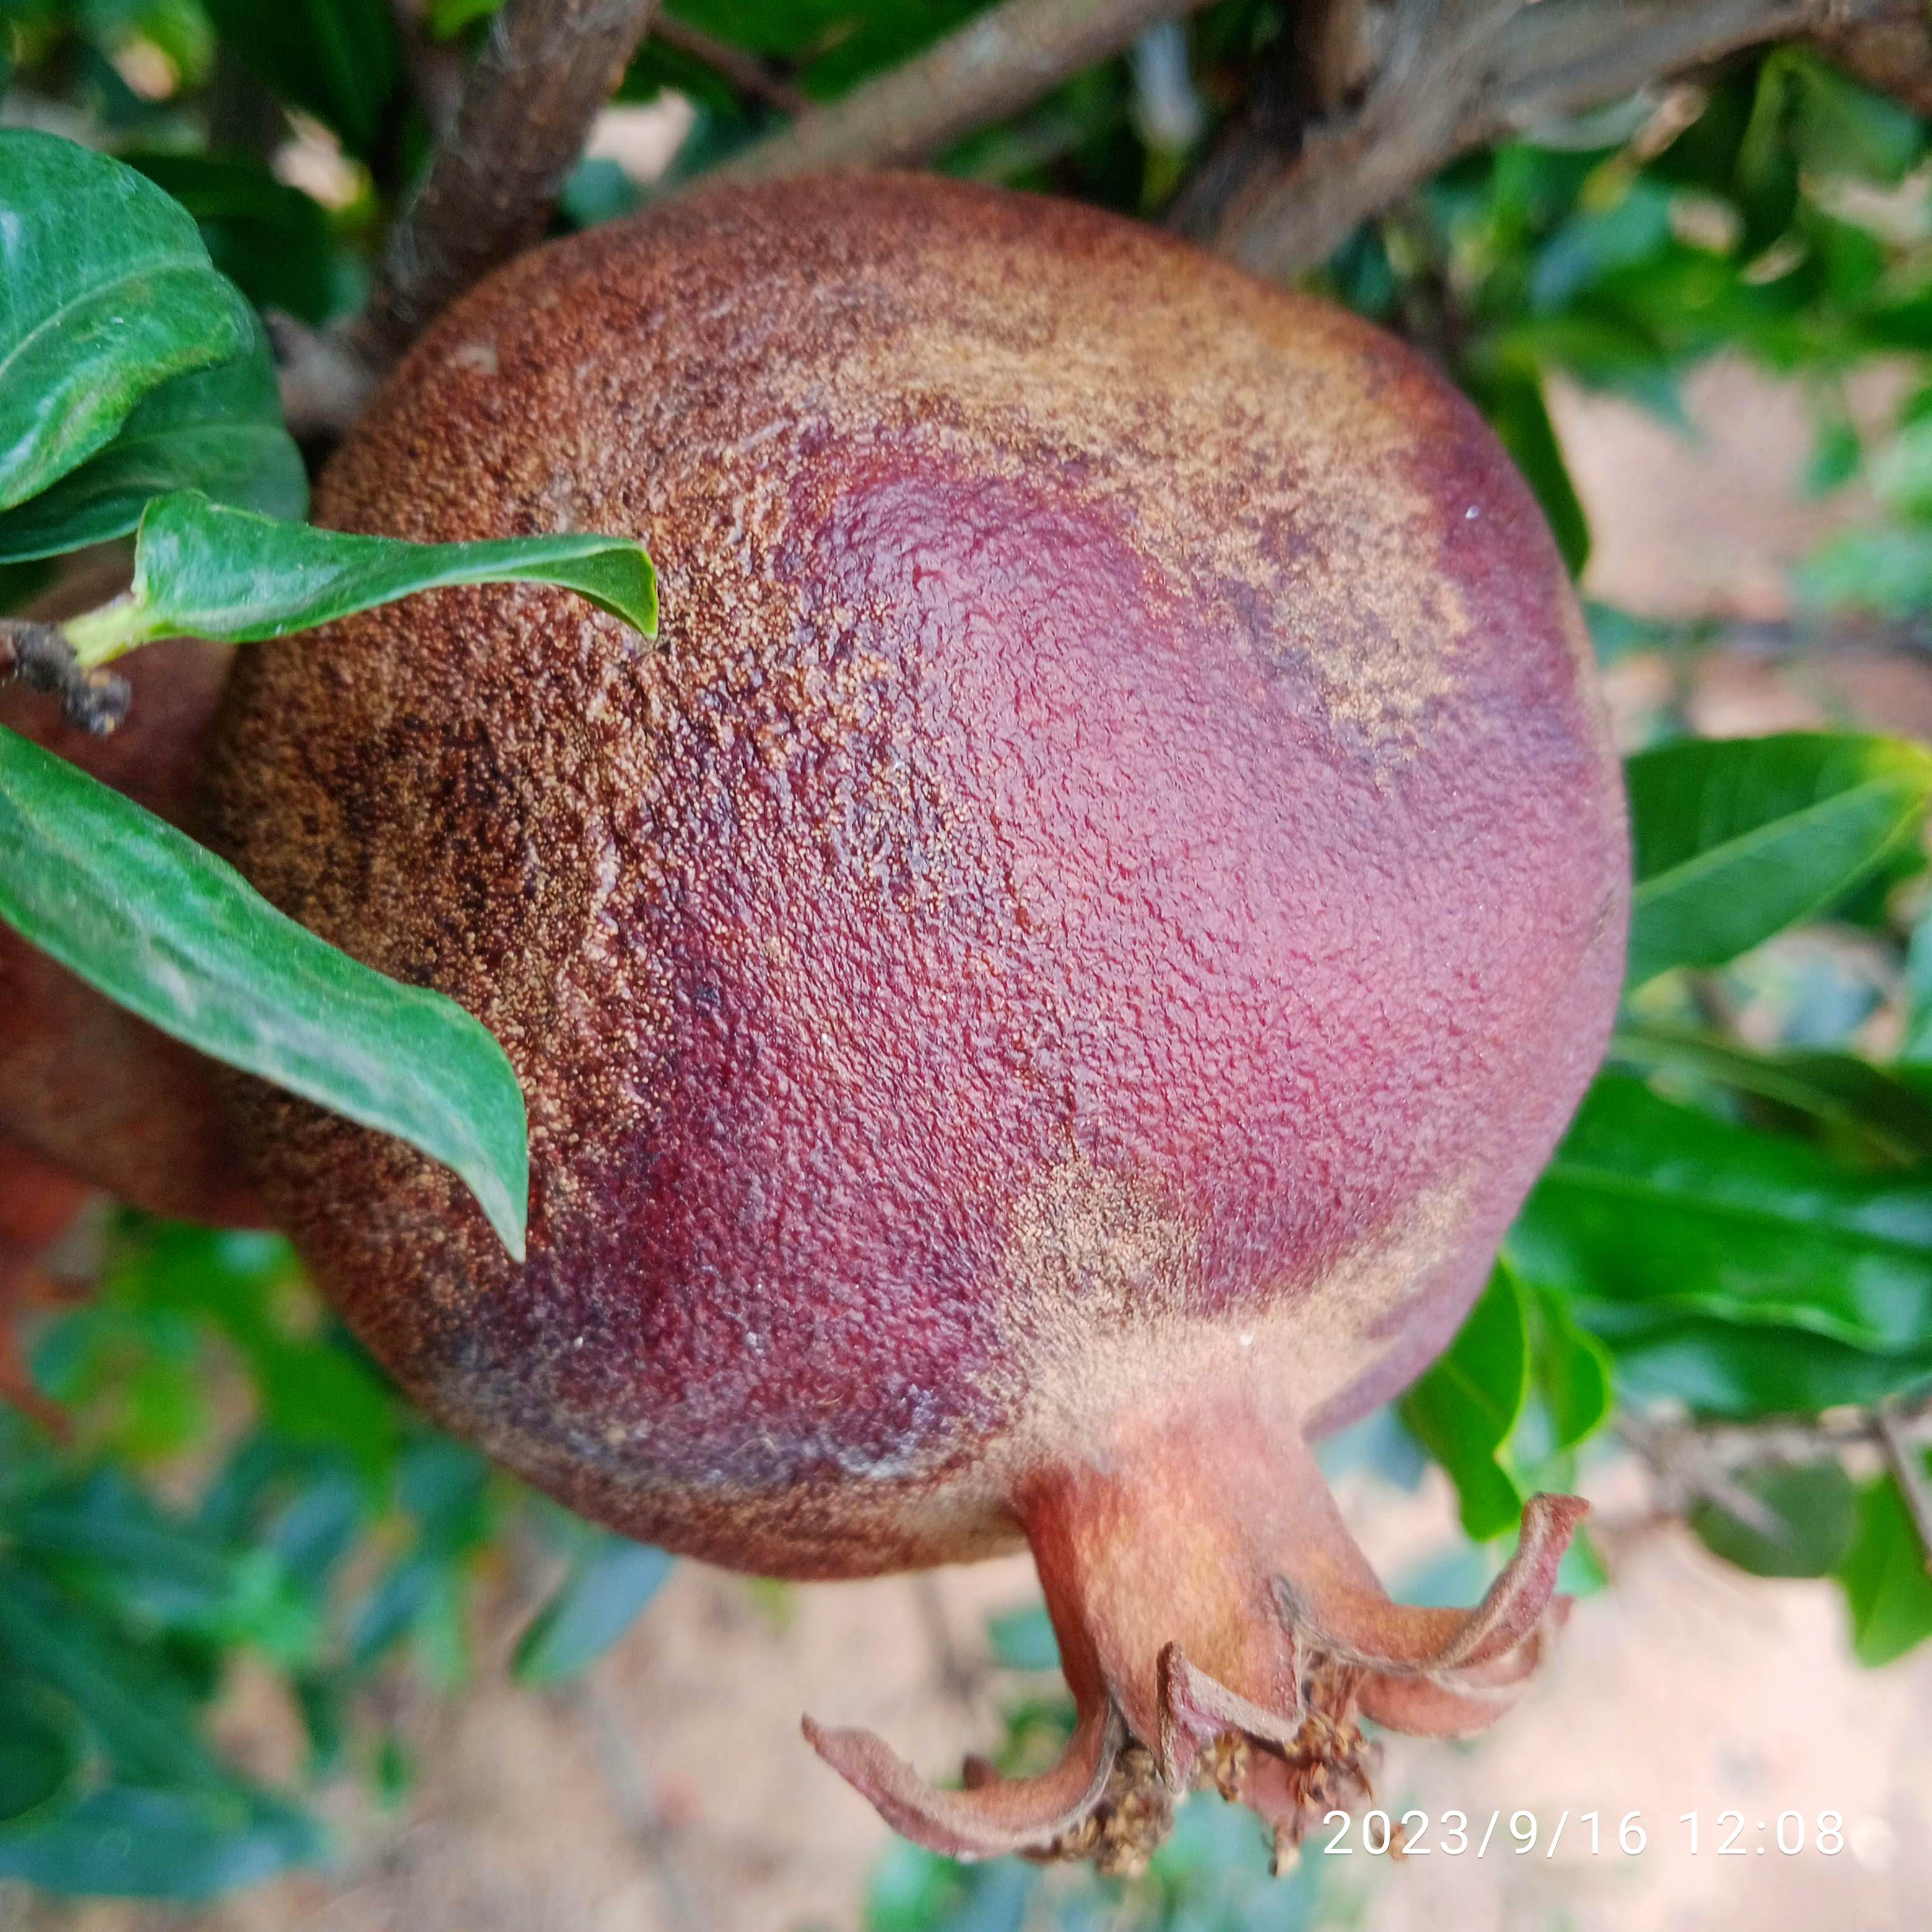
Label: Alternaria